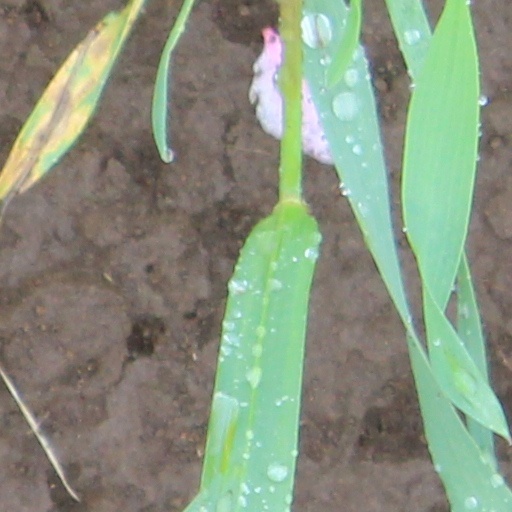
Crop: wheat